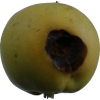
Label: Apple 13